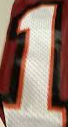
Number: 1